Aero Flight 311

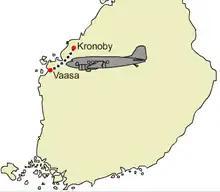
Flight route

The Douglas DC-3, registered OH-LCC, was scheduled for take-off from Kronoby Airport at 07:00, but take-off preparations were late, and the plane departed at 07:16. The co-pilot requested free flying altitude from the air traffic control, which was permitted. This allowed Flight 311 to fly at any altitude above the minimum flight altitude for the Kronoby-Vaasa route, which was . The pilots did not follow these regulations for the last , during which they flew below .